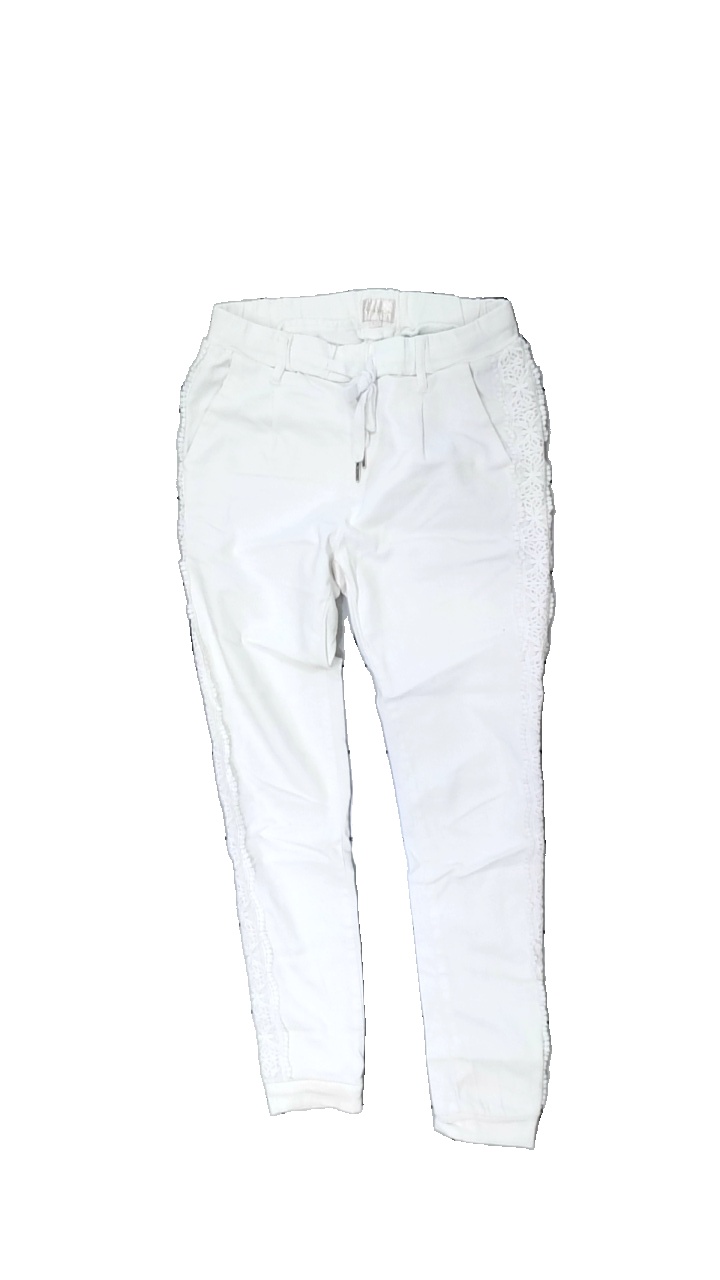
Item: Trousers (Ladies)
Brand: Chica London
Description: vita byxor med spets detaljer längs benen
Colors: White
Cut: Regular
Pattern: Lace
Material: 100% cotton
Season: All
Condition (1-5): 5
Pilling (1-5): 5
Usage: Reuse
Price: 50-100